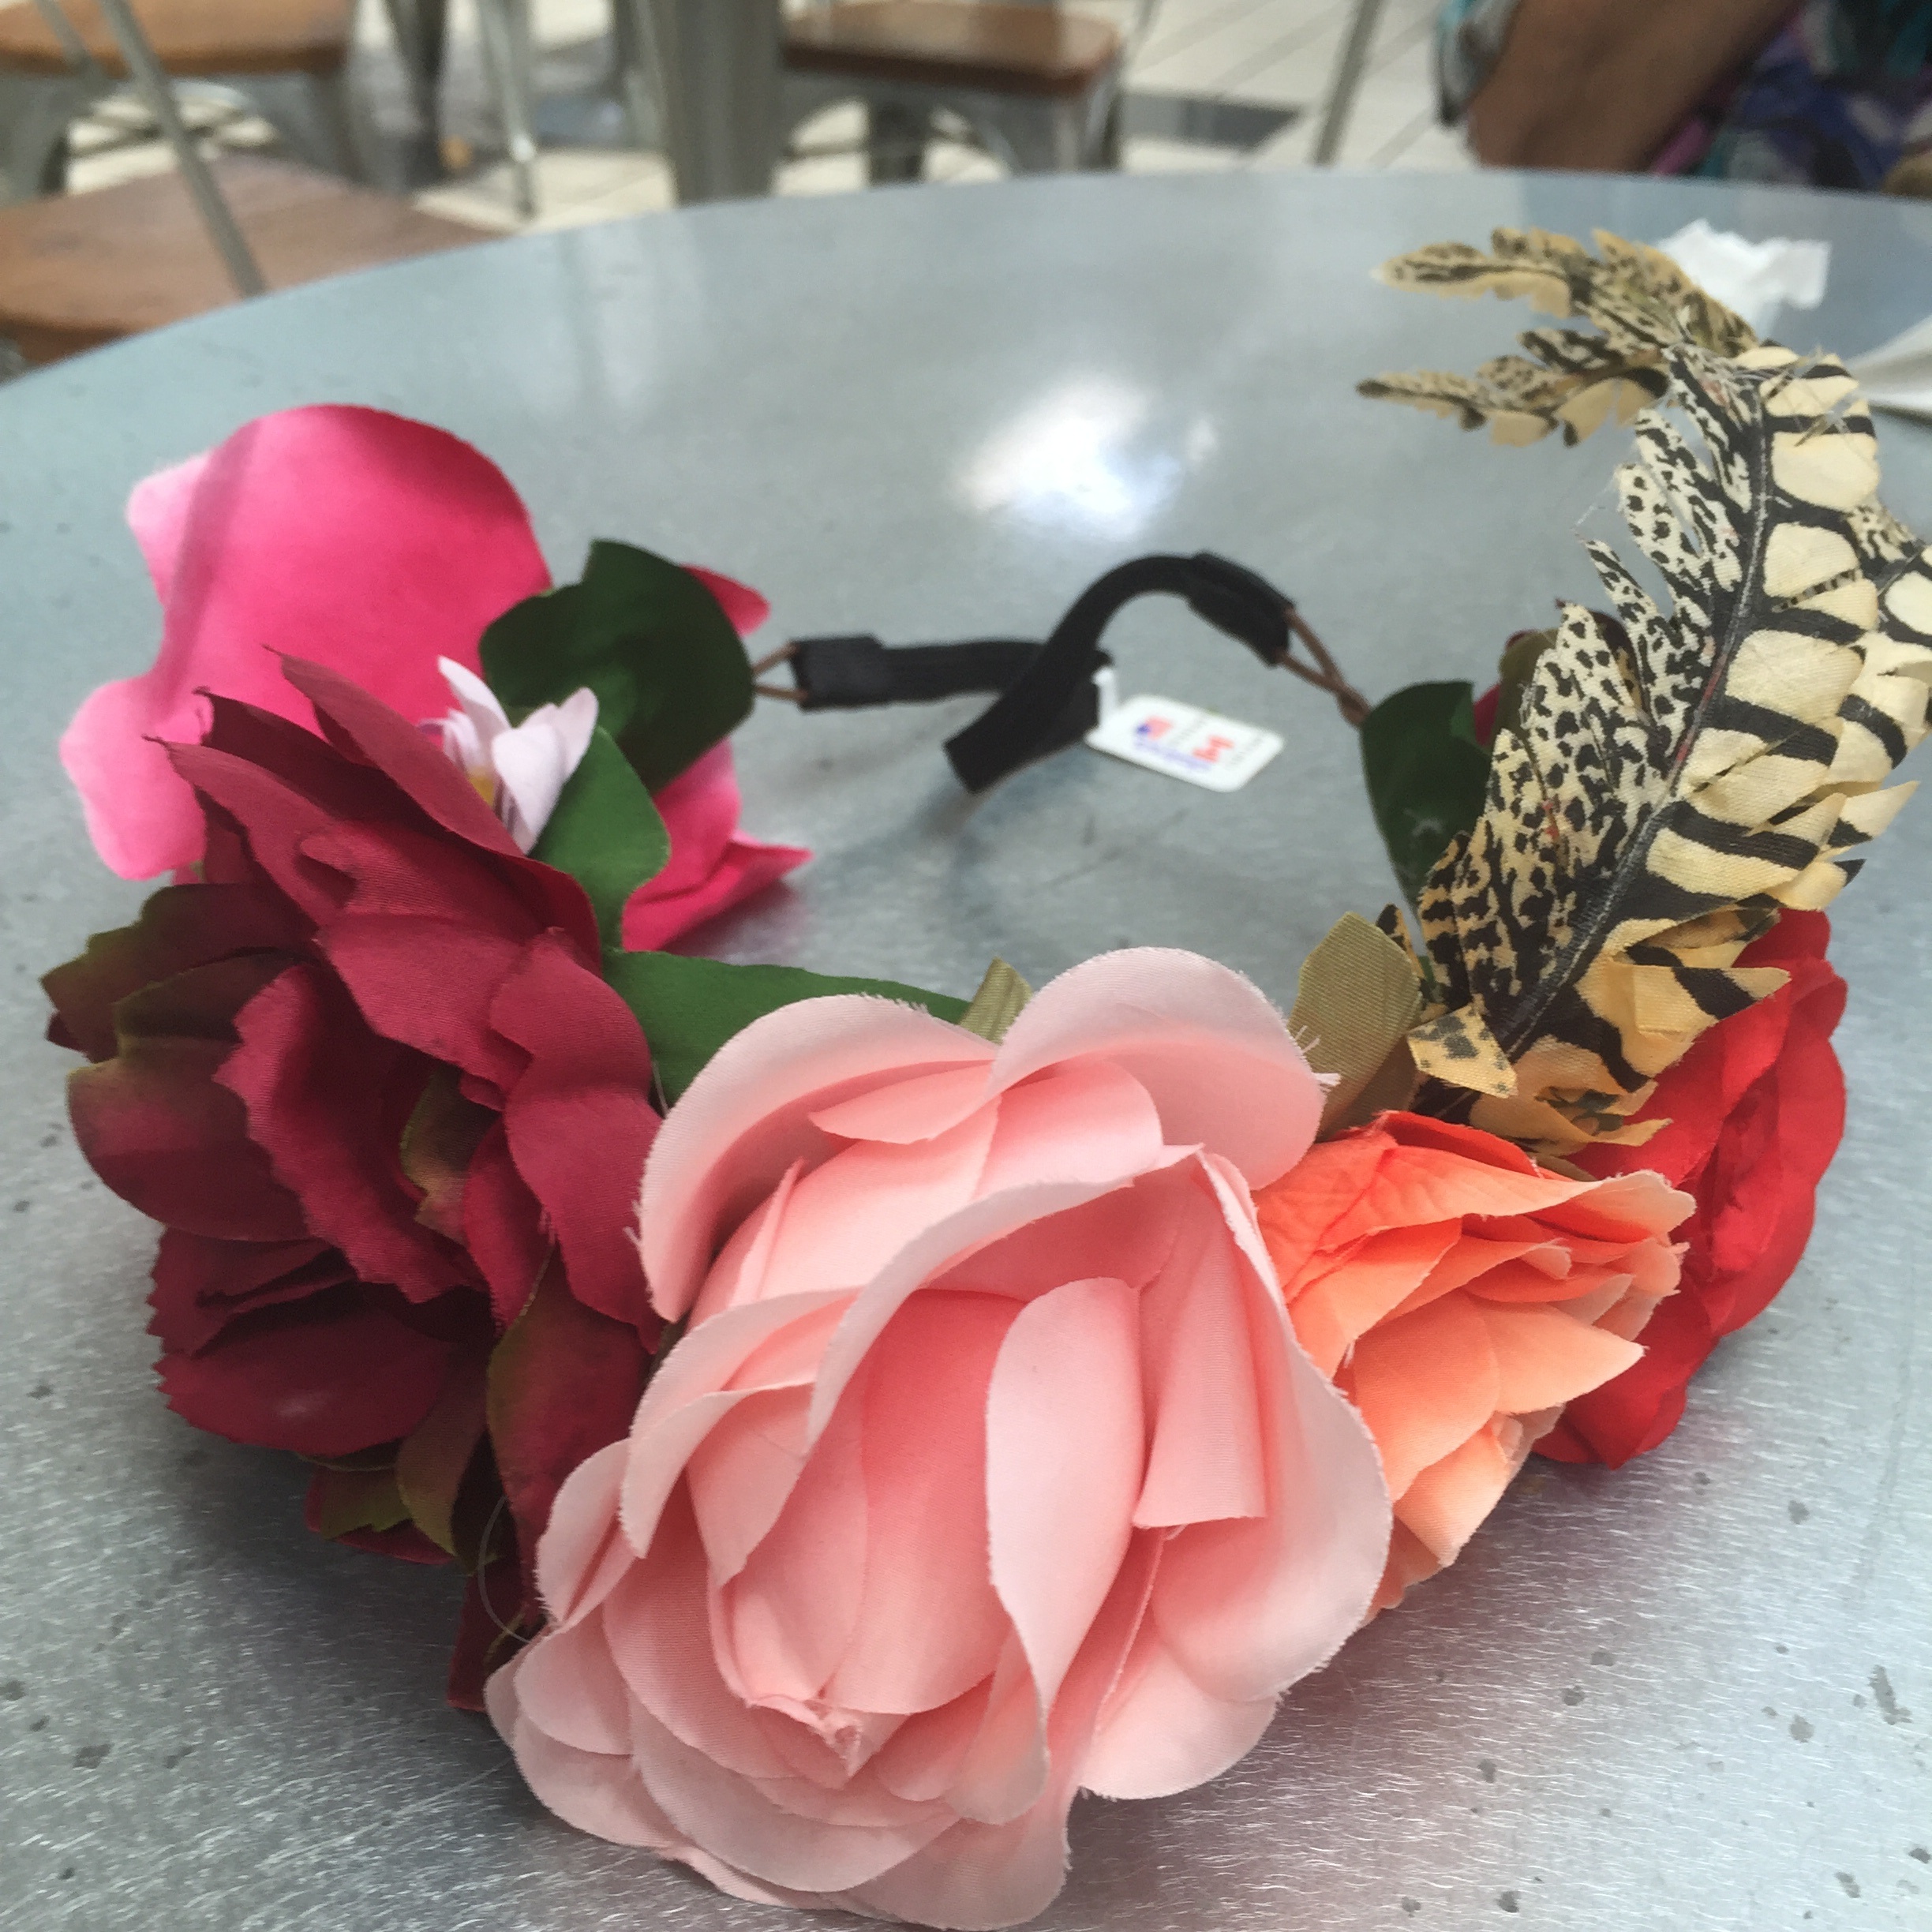
flower, petal, clothing, pink, flower bouquet, fashion accessory, hair accessory